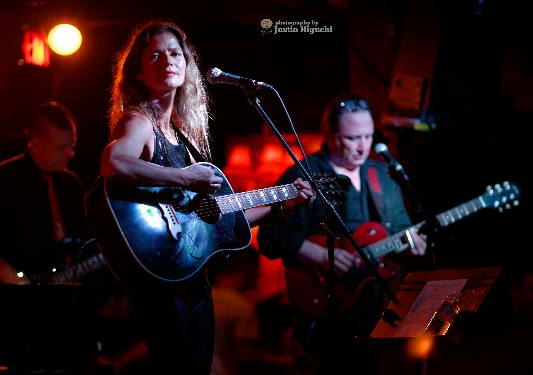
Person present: Yes